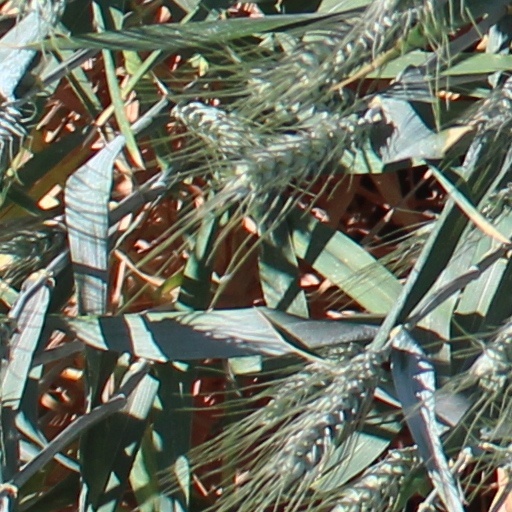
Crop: wheat